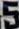
Number: 5